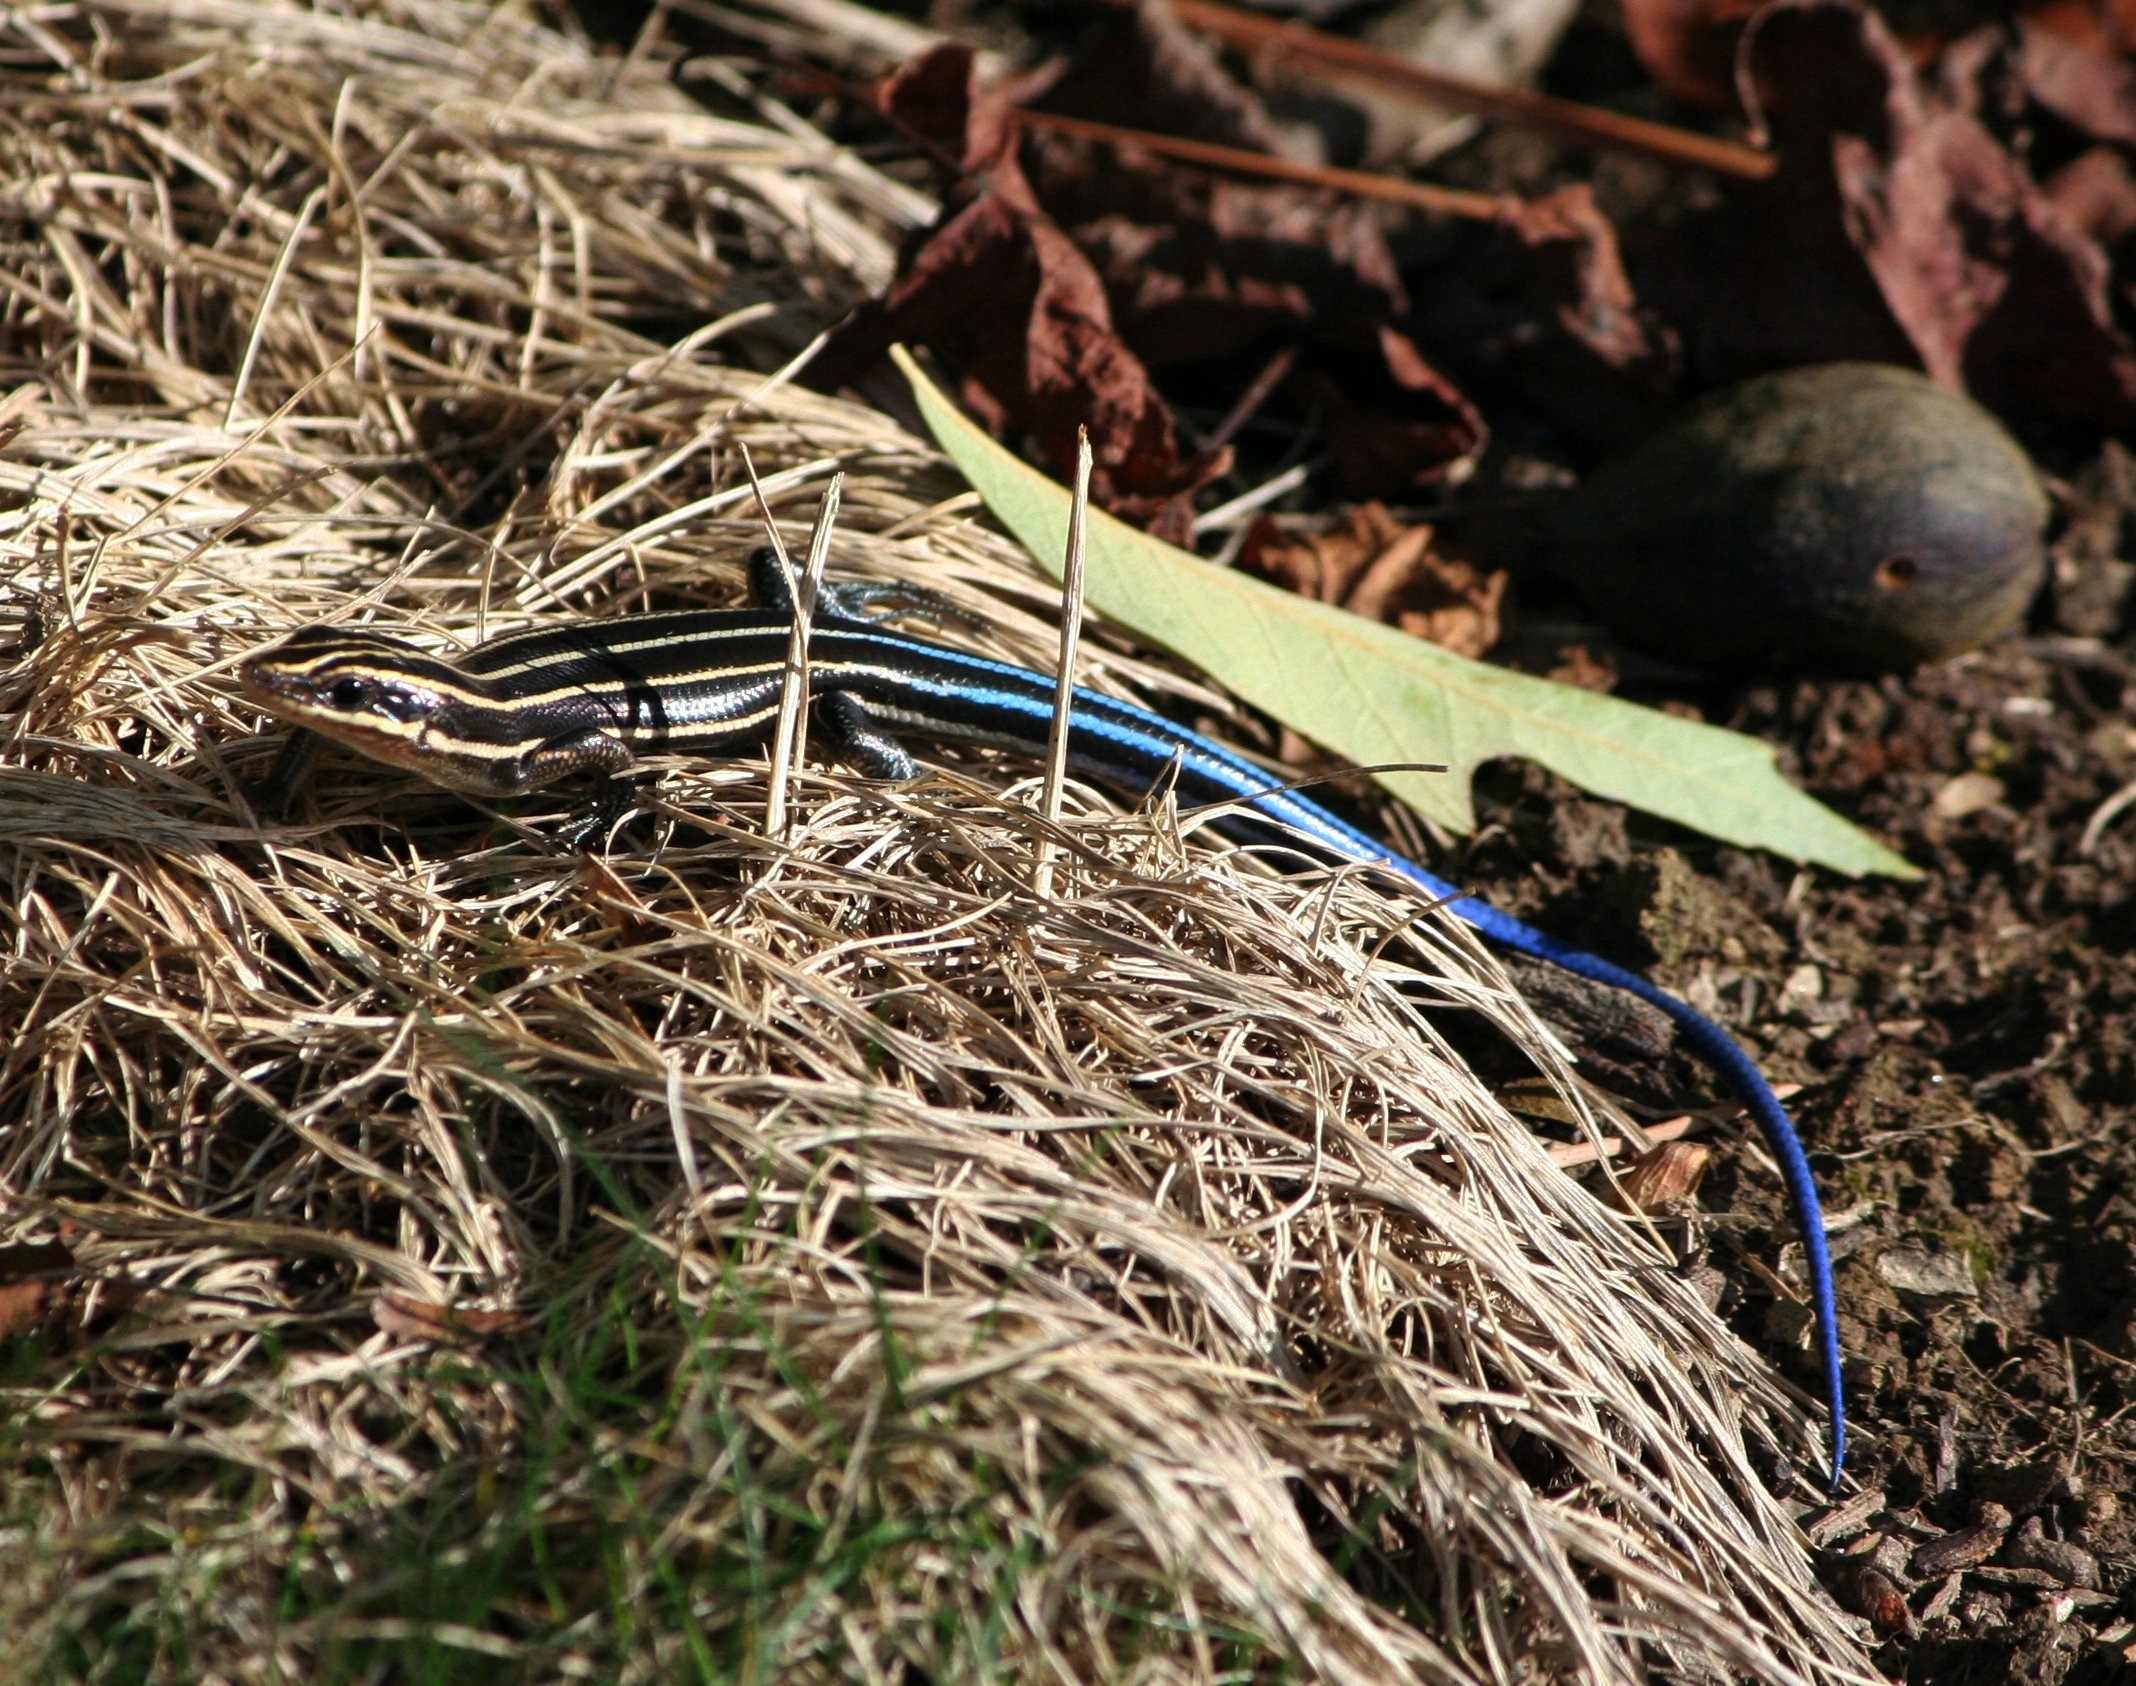
grass, branch, leaf, wildlife, crop, soil, reptile, agriculture, fauna, lizard, skink, juvenile, grass family, blue tailed